Monty Python

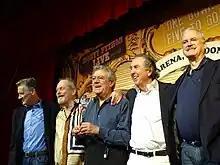
Left to right: Palin, Gilliam, Jones, Idle, Cleese (pictured in 2014).

The Pythons' final film returned to something structurally closer to the style of "Flying Circus": a series of sketches loosely follows the ages of man from birth to death. Directed again by Jones solo, "The Meaning of Life" is embellished with some of the group's most bizarre and disturbing moments, as well as various elaborate musical numbers, which include "Galaxy Song" (performed by Idle) and "Every Sperm Is Sacred" (performed by Palin and Jones). The film is by far their darkest work, containing a great deal of black humour, garnished by some spectacular violence (including an operation to remove a liver from a living patient without anaesthetic and the morbidly obese Mr. Creosote exploding over several restaurant patrons after finally giving in to the smooth maître d' telling him to eat a mint – "It's only a wafer-thin mint..."). At the time of its release, the Pythons confessed their aim was to offend "absolutely everyone", adding "It is guaranteed to offend".